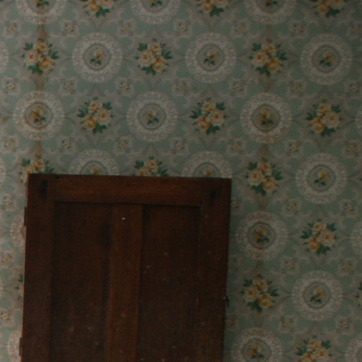
Material: wood